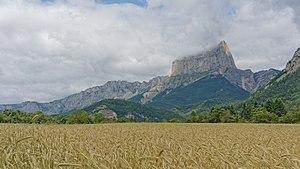
Le Mont Aiguille vu depuis Clelles